John Morrison (wrestler)

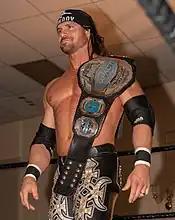
Morrison (as Johnny Impact) is a former Impact World Champion in Impact Wrestling...

Hennigan was described by WWE as having "lightning-fast offense", "high-risk aerial expertise", and "incredible agility". He is known to utilize a split-legged corkscrew moonsault, dubbed "Starship Pain", as a finishing maneuver. During his singles run as Johnny Nitro, he used a standing shooting star press as his finisher. After transitioning to his John Morrison character, Hennigan began using a corkscrew neckbreaker dubbed "Moonlight Drive", in reference to the song of the same name written by Jim Morrison. He also prominently used a superkick as a finisher in 2008 during a feud with D-Generation X, as a way to mock Shawn Michaels's "Sweet Chin Music" maneuver. During his time in Impact Wrestling, he used a diving 450 elbow drop as a finisher called the "Impact Elbow". Hennigan is a practitioner of parkour and often incorporates it into his wrestling style, giving him the nickname "The Prince of Parkour". He also has a background in amateur wrestling, breakdancing, gymnastics, and martial arts. Regarding his unique wrestling style, Hennigan stated in a 2021 interview with "Sports Illustrated":